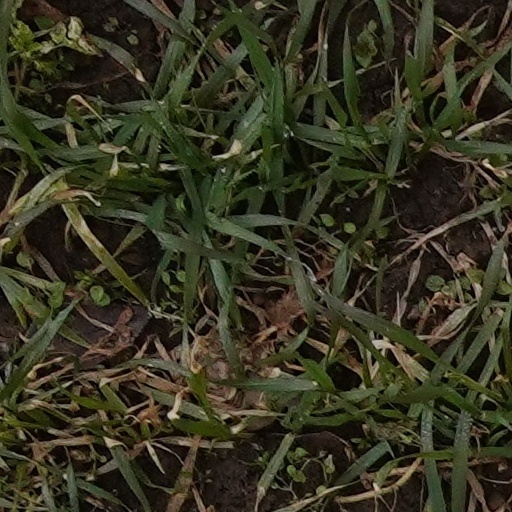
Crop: wheat